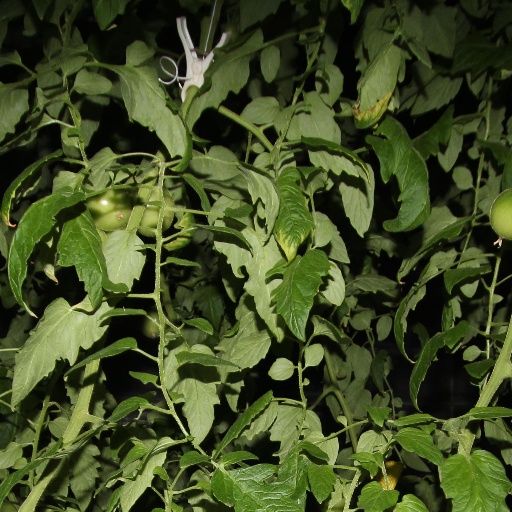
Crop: tomato